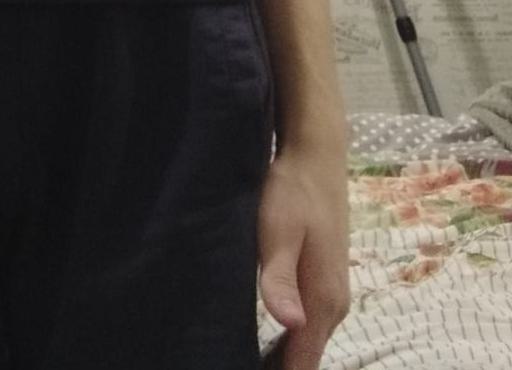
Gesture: no_gesture